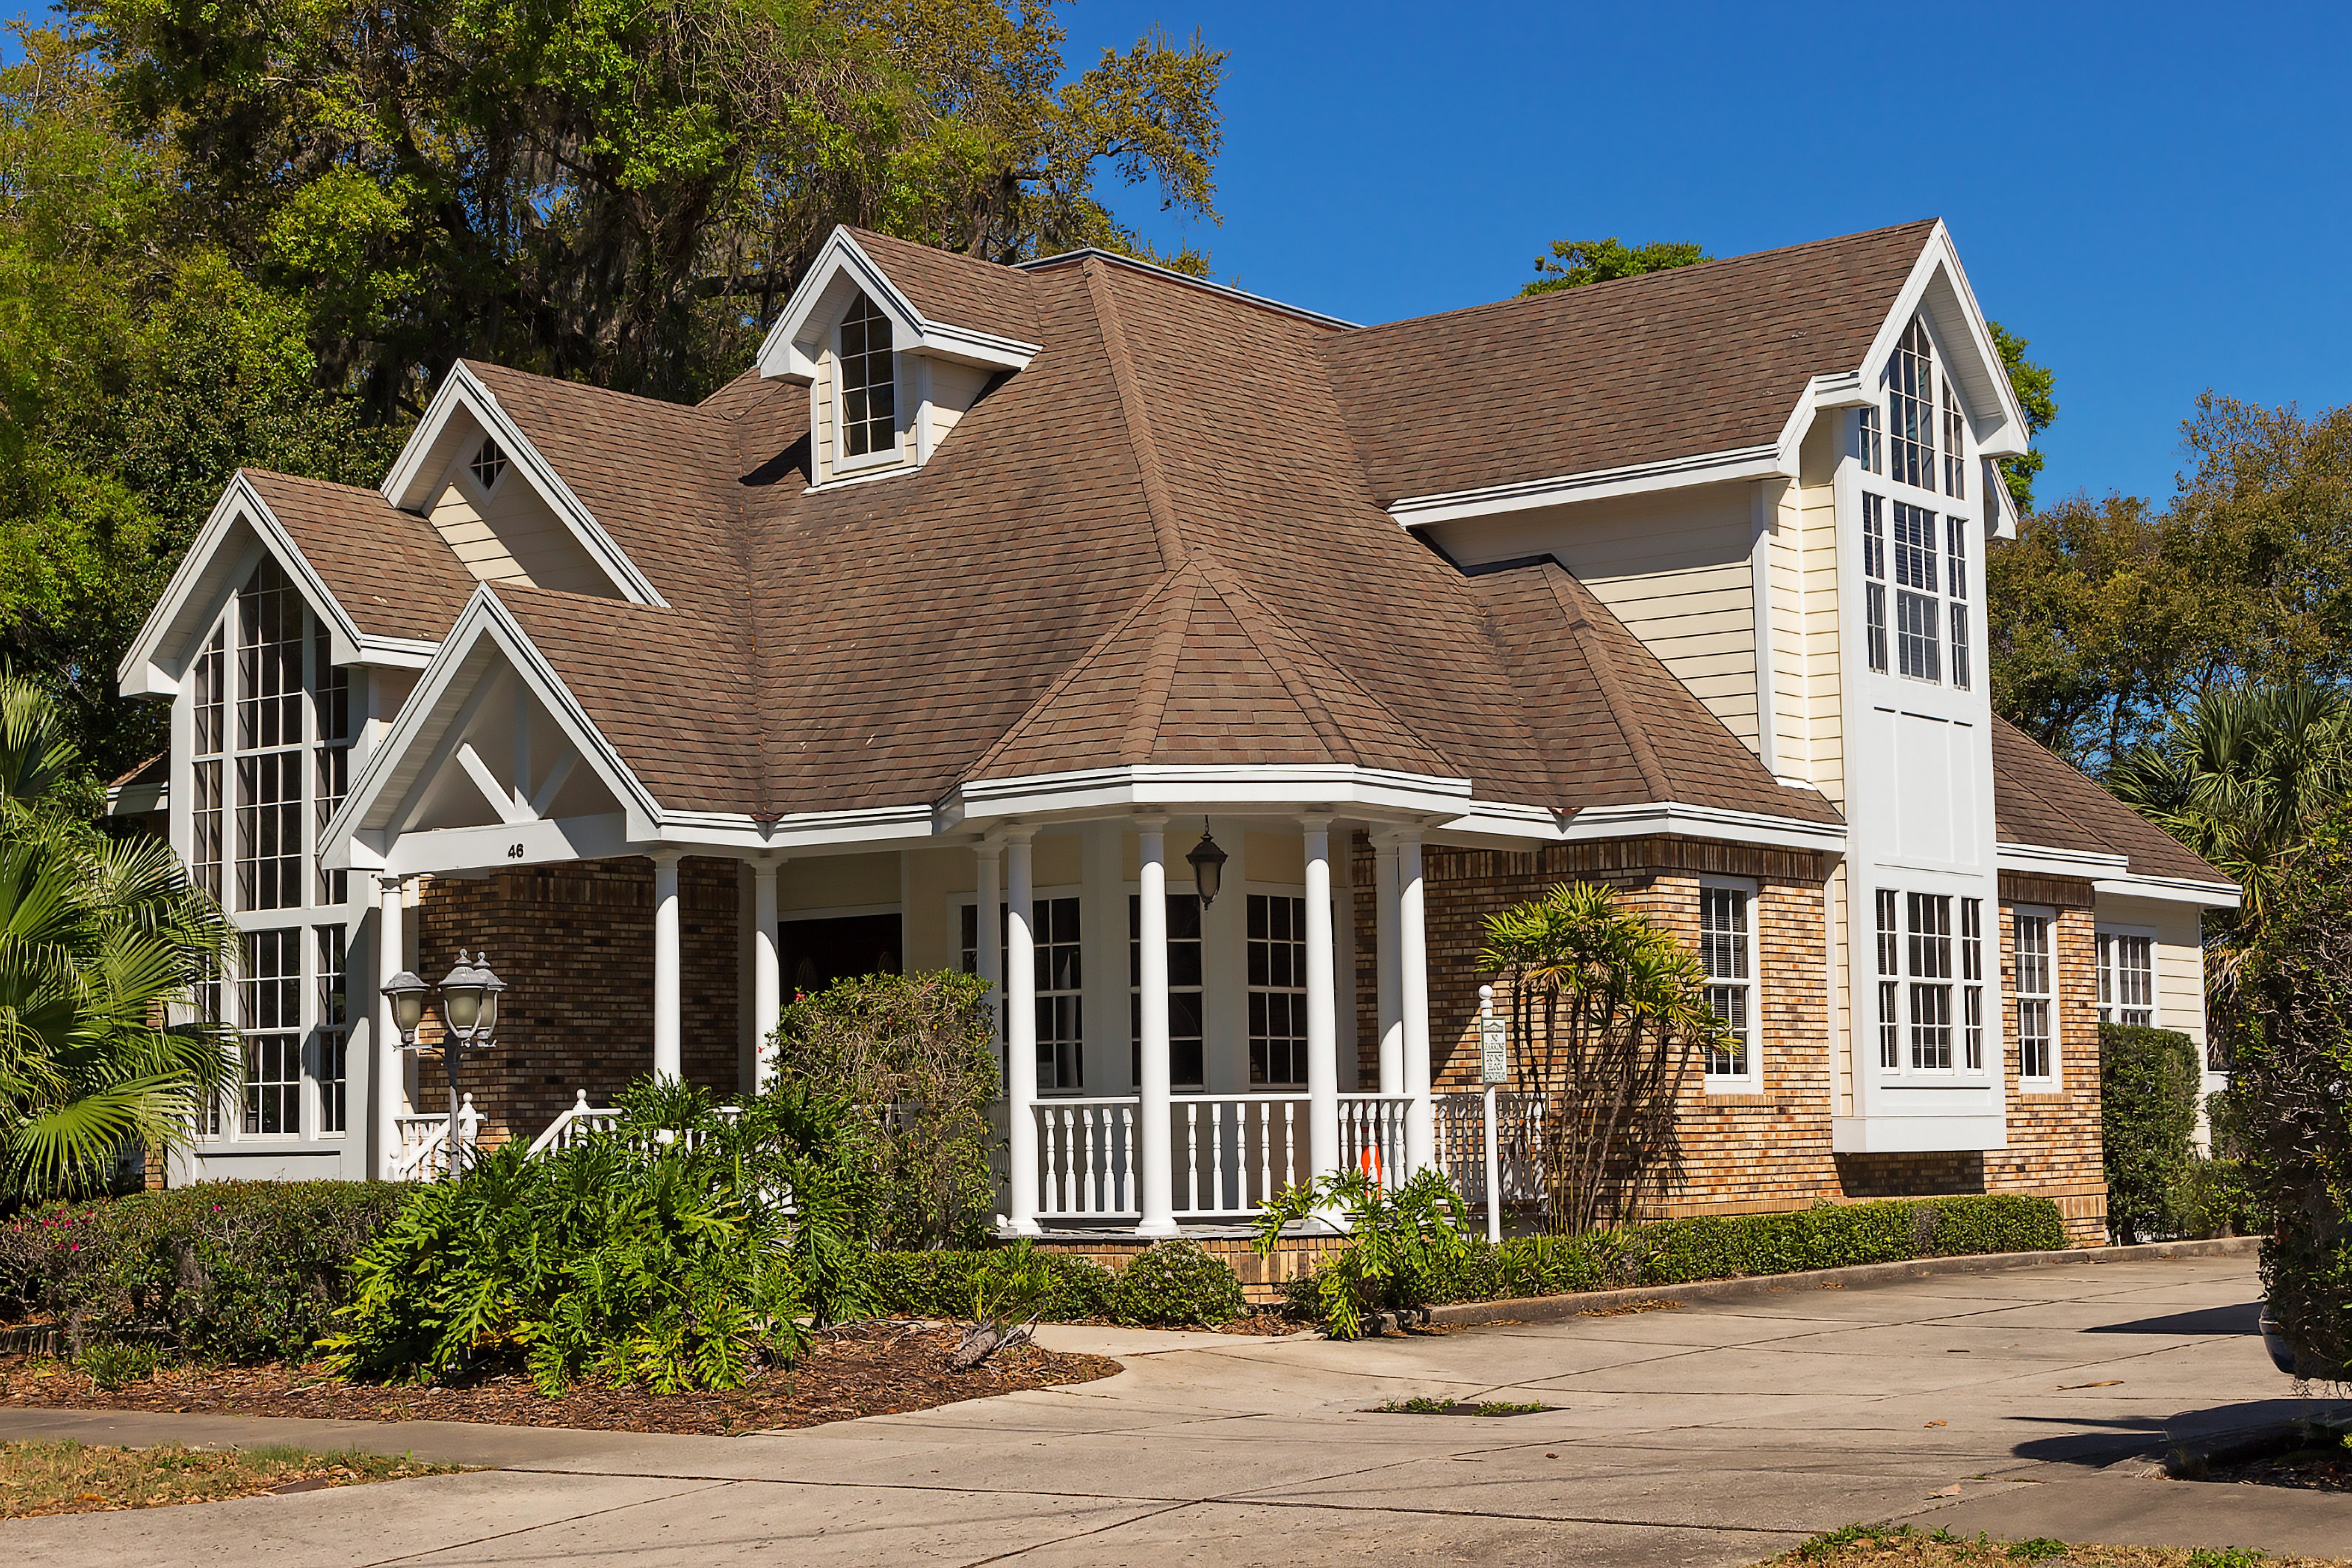
architecture, house, roof, building, home, suburb, cottage, facade, property, wooden house, farmhouse, estate, siding, neighbourhood, real estate, residential area, outdoor structure, historic house, colonial house